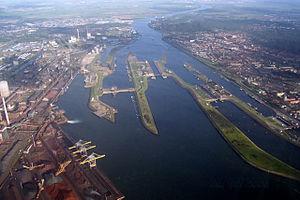
Aux Pays-Bas, les écluses d'IJmuiden relient le canal de la Mer du Nord à la Mer du Nord. Le complexe a également un important rôle de pompage.